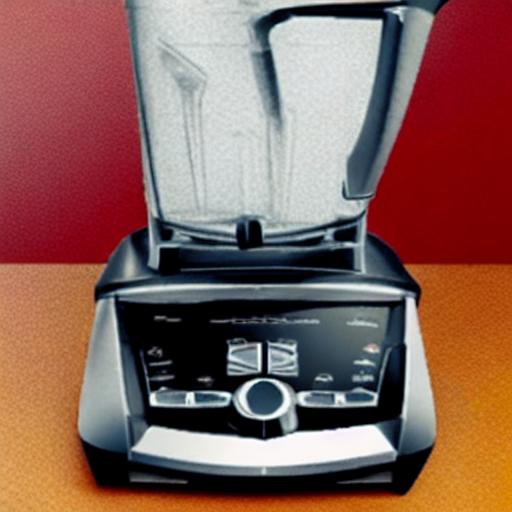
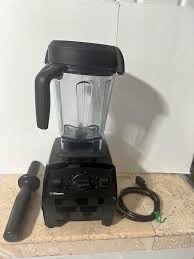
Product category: items_blender
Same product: no